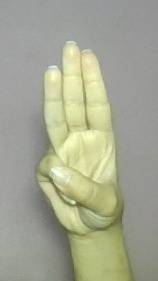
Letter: thaa